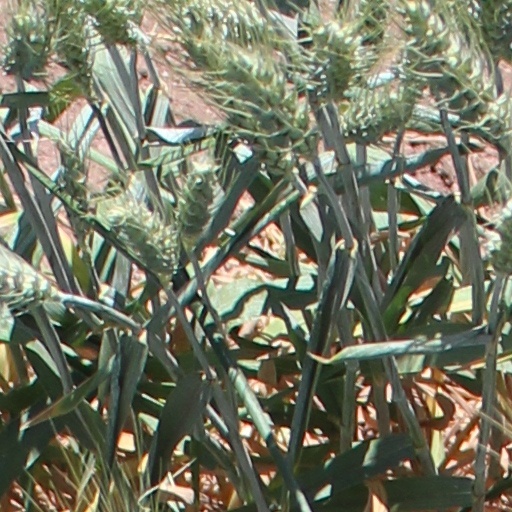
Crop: wheat